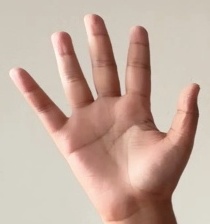
ASL sign: 5